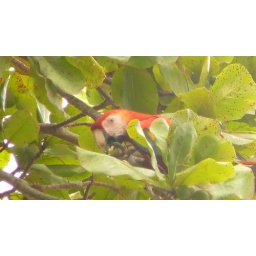
Macaws are our home birds, daily flying around at our resort